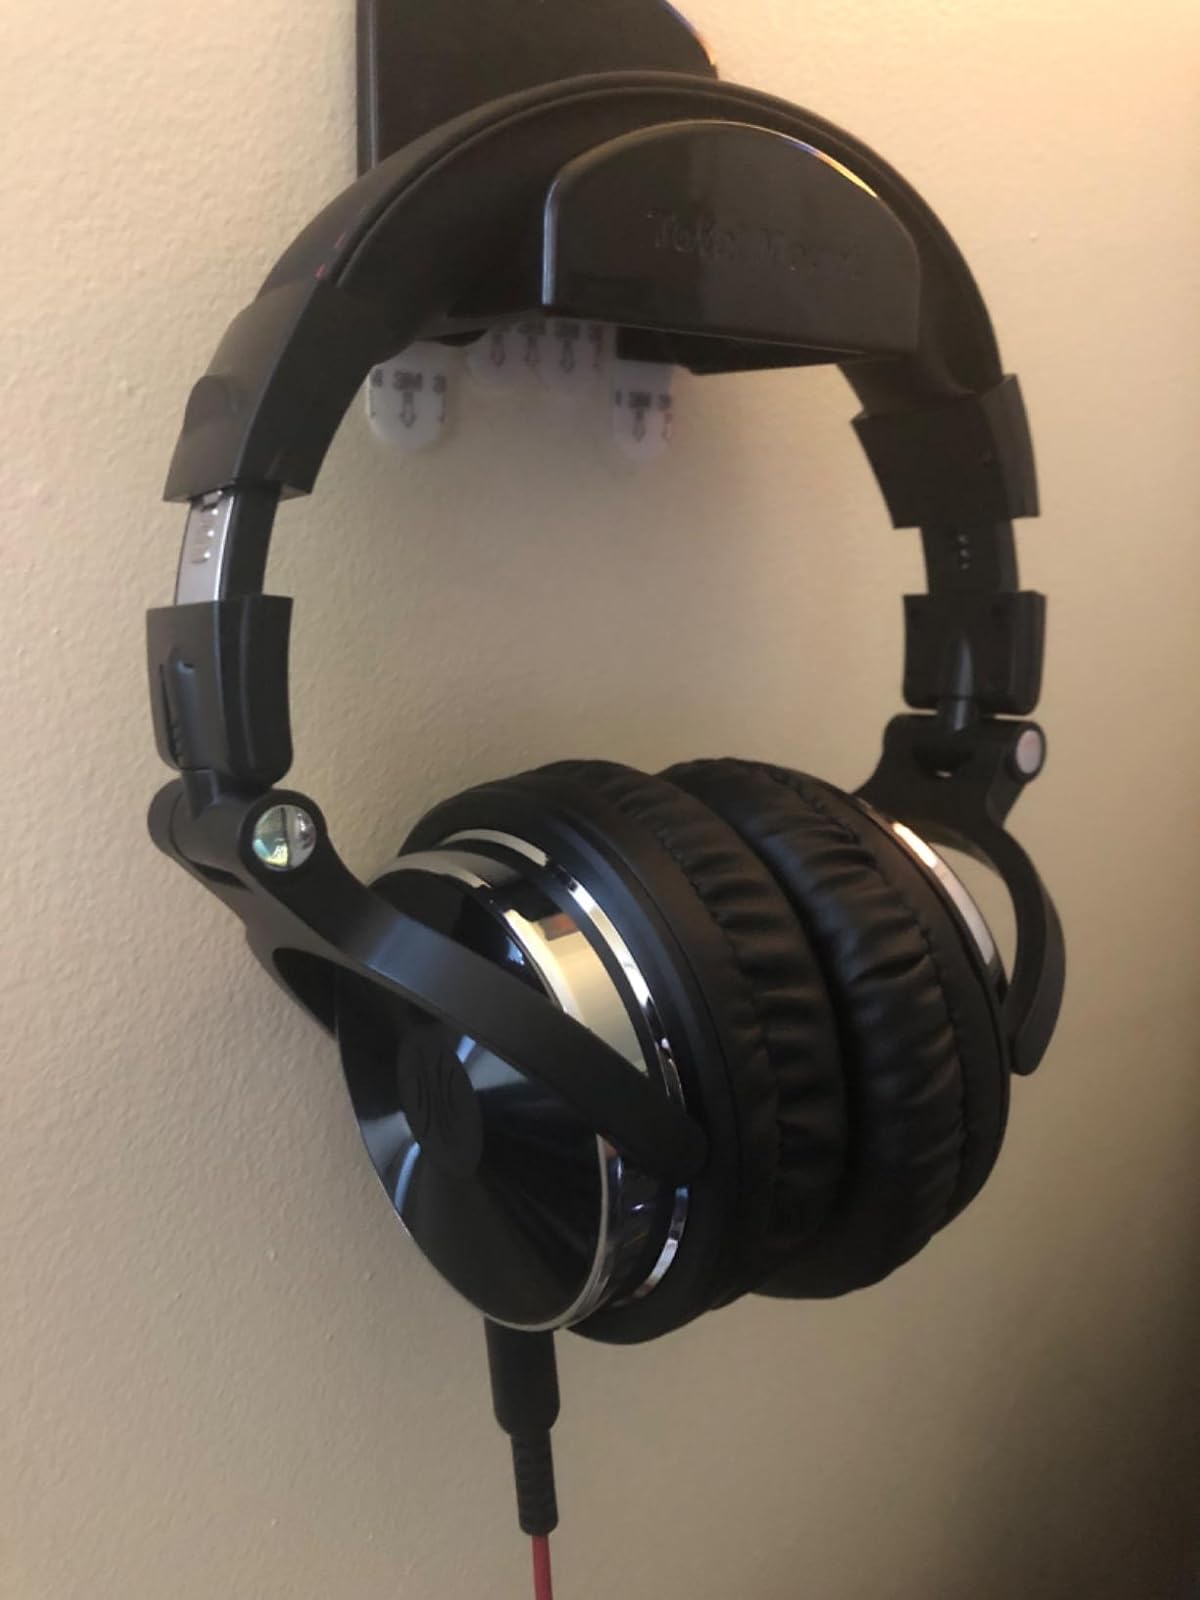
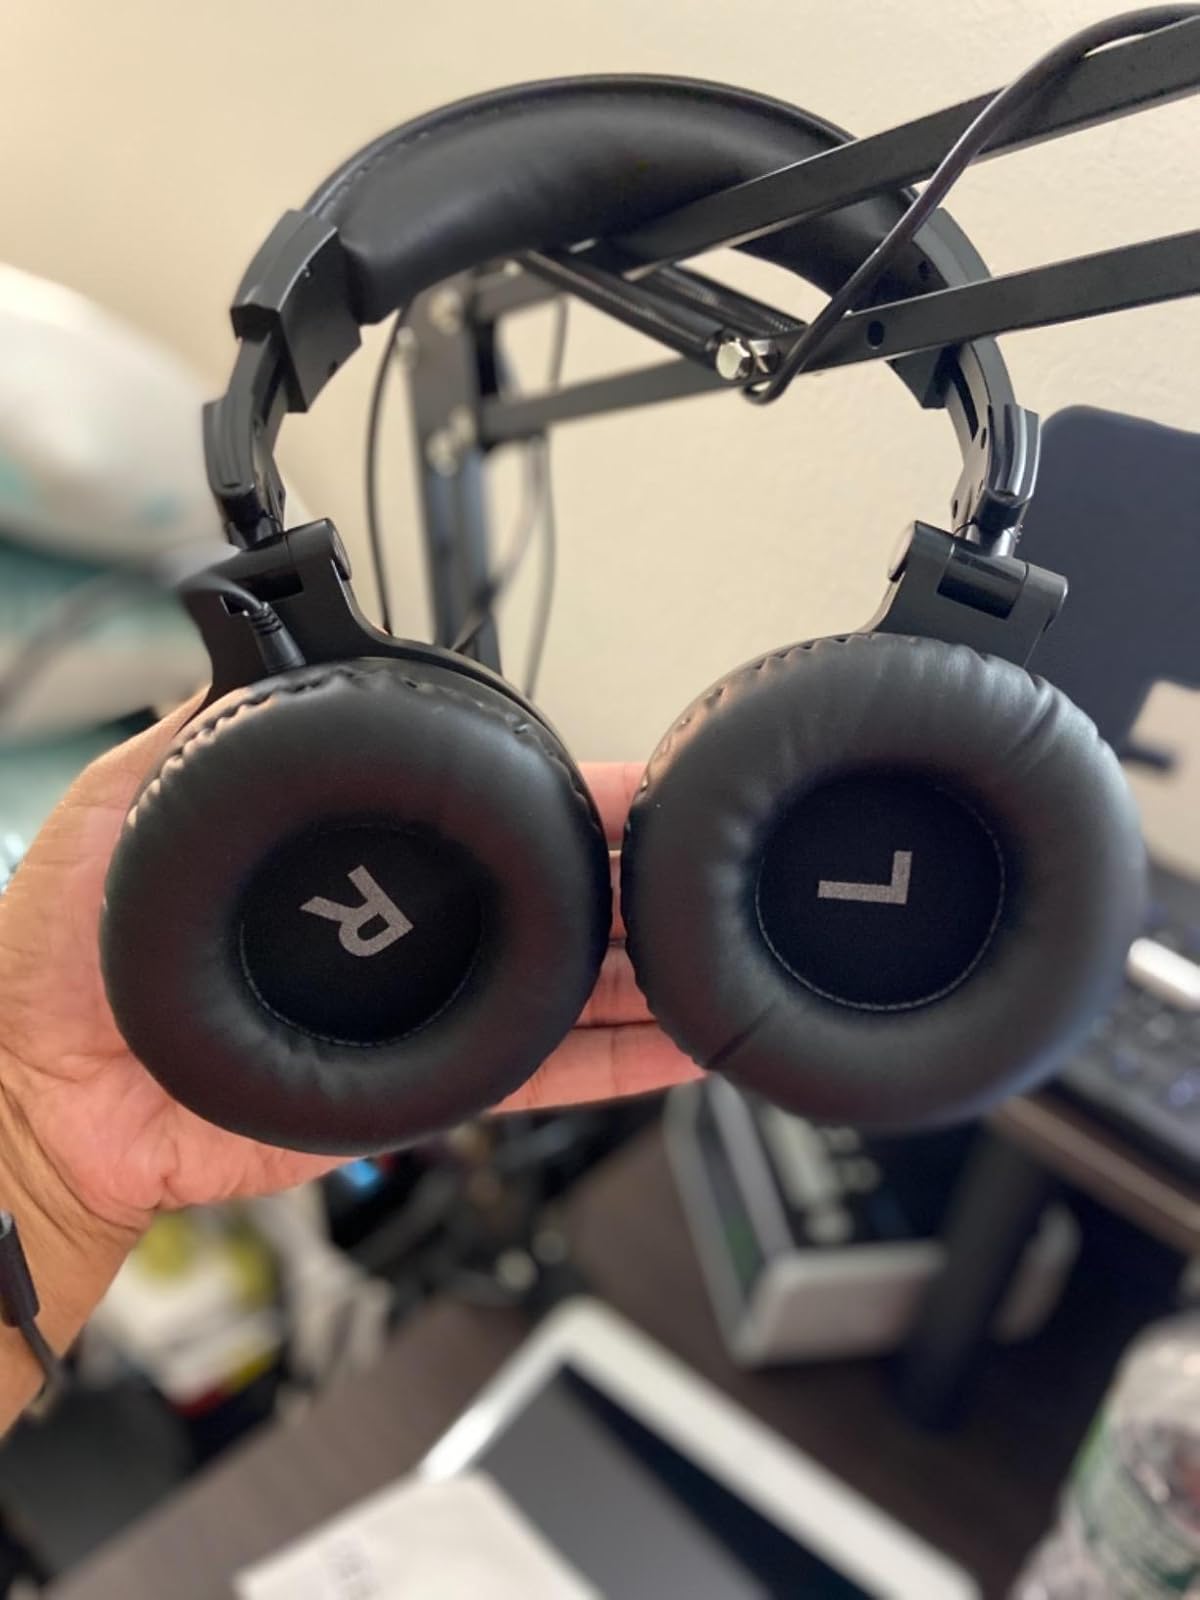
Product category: headphones
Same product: yes